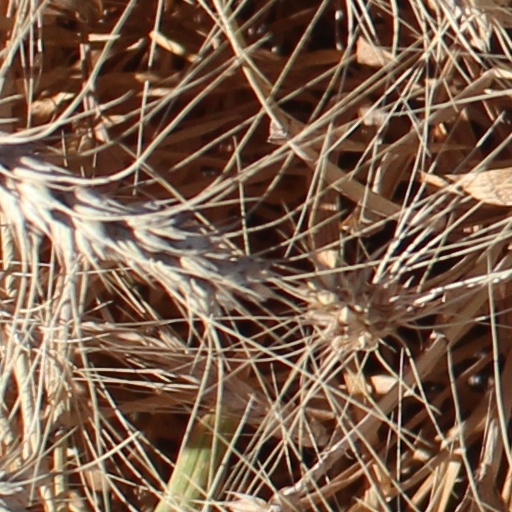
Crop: wheat